Chennai

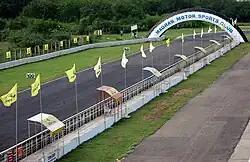
Madras Motor Race Track, the first permanent racing circuit in India

Chennai has an extensive road network covering about as of 2023. Chennai is one of the termini of the Golden Quadrilateral system of National Highways. As a part of the network, the city is connected to Mumbai and Kolkata via NH 48 and NH 16 respectively. In addition, NH 32, and NH 716 originate from the city. The road network also consists of state highways which serve as arterial roads and two peripheral roads (inner and outer ring roads). There are grade separators and flyovers at major intersections. There are two expressways under construction: Chennai Port–Maduravoyal Expressway and Bangalore–Chennai Expressway.